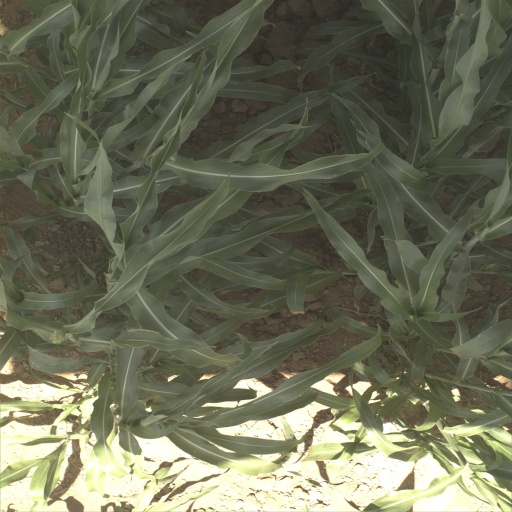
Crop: sorghum